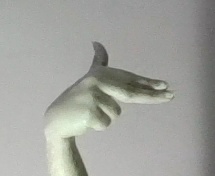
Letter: ghain